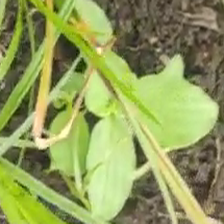
Weed species: Kena_(Commplina_benghalensio)